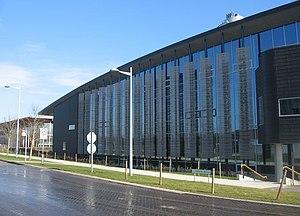
Le « Golden Triangle » est un groupe non-officiel des six universités britanniques les plus élitaires, situées dans les villes de Cambridge, Londres et Oxford. Ce groupe inclut :